Pullman porter

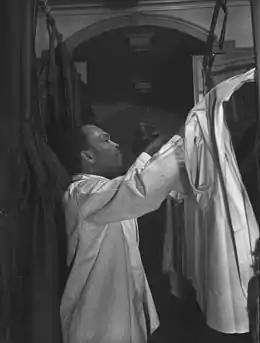
Pullman porter making an upper berth aboard the B&O "Capitol Limited" bound for Chicago

While the pay was very low by the standards of the day, in an era of significant racial prejudice, being a Pullman porter was one of the best jobs available for African-American men. Thus, for black men, while this was an opportunity, at the same time it was also an experience of being stereotyped as the servant class and having to take a lot of abuse. Many passengers called every porter "George", as if he were George Pullman's "boy" (servant), a practice that was born in the South where slaves were named after their slavemasters/owners. The only ones who protested were other men named George, who founded the Society for the Prevention of Calling Sleeping Car Porters "George", or SPCSCPG, which eventually claimed 31,000 members. Although the SPCSCPG was more interested in defending the dignity of its white members than in achieving any measure of racial justice, it nevertheless had some effects for all porters. In 1926, the SPCSCPG persuaded the Pullman Company to install small racks in each car, displaying a card with the given name of the porter on duty. Of the 12,000 porters and waiters then working for Pullman, only 362 turned out to be named George. Stanley G. Grizzle, a former Canadian porter, titled his autobiography, "My Name's Not George: The Story of the Brotherhood of Sleeping Car Porters."